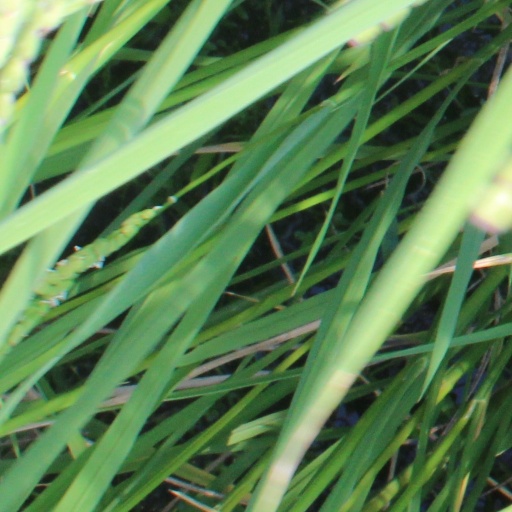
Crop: rice